Church of the Holy Polish Brothers Martyrs, Bydgoszcz

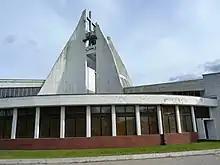
Triangular ship sail-like elements of the roof

The church design refers both to sailing elements and to the evangelical meeting of barges on the lake.